Tallegalla, Queensland

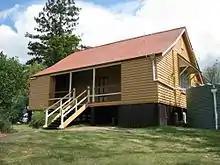
Tallegalla State School building, 2009

There are no schools in Tallegalla. The nearest government primary schools are Minden State School in neighbouring Minden to the north, Marburg State School in neighbouring Marburg to the north-east, and Ashwell State School in neighbouring Ashwell to the south. The nearest government secondary school is Rosewood State High School in neighbouring Rosewood to the south-east.